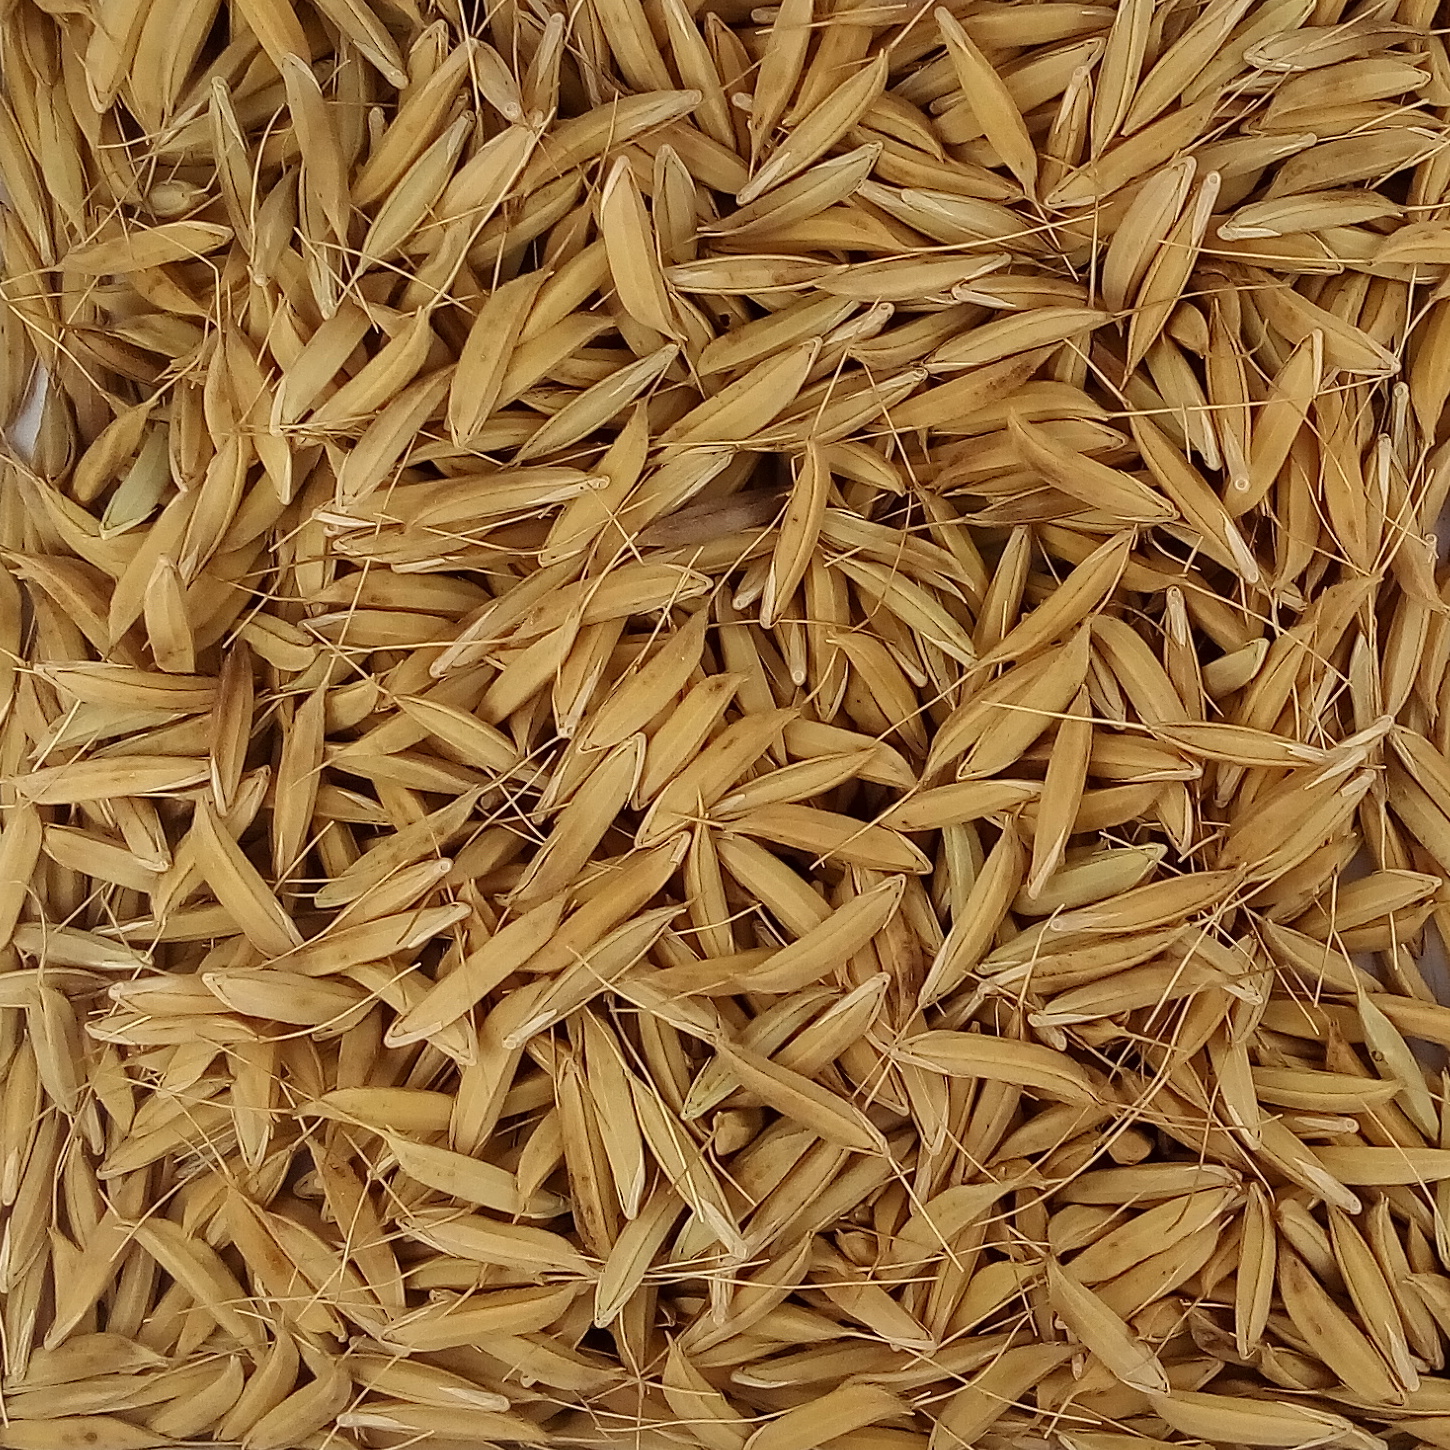
Rice seed variety: CSR_30